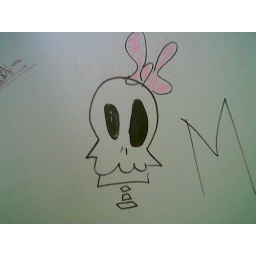
Deadly but cute in bathroom stall at Durant Street parking garage in Berkeley.